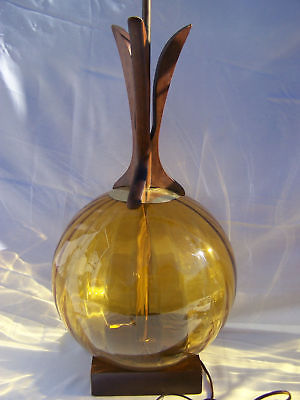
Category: lamp